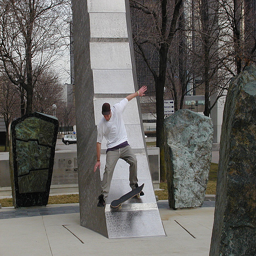
A man rides a skateboard on a steep edge.
A skateboarder doing a trick in the paved area of a park.
A skateboarder tries to do a trick on the side of an art object.
A young man attempts a skateboard trick on a sculpture.
A man performs a trick on a skateboard in a park.